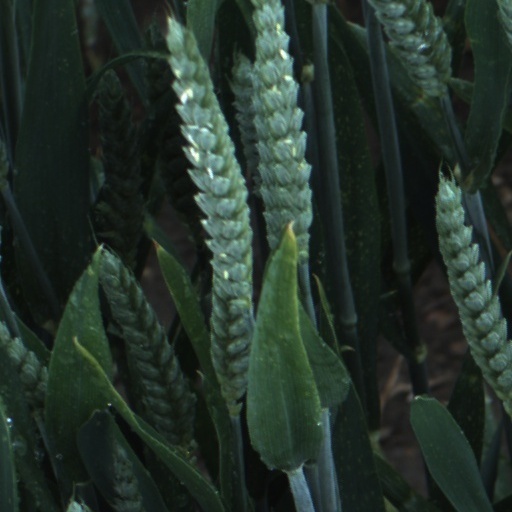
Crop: wheat